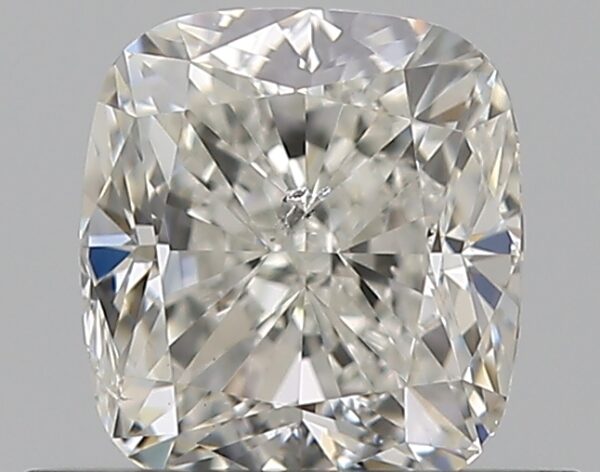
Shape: cushion
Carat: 0.7
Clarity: SI1
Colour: H
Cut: VG
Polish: EX
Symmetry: EX
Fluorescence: N
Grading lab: GIA
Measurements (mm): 5.11 x 4.67 x 3.34